Alessandro Kokocinski

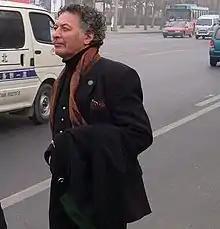
Kokocinski in 2011

Alessandro Kokocinski (born Alejandro Kokocinski; 3 April 1948 – 12 December 2017) was an Italian-Argentine painter, sculptor and set designer, of Polish-Russian origin.